Kelvin Hughes

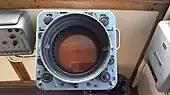
Kelvin Hughes Type 14/9 Radar from front

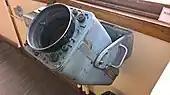
Kelvin Hughes Type 14/9 Radar from side

The Kelvin connection is based upon the professional relationship between William Thomson (later-Lord Kelvin) (1824–1907), Professor of Natural Philosophy at Glasgow University from 1846–1899 and James White (1824–1884), a Glasgow-based Optical Instrument Maker. White's association with Thomson lasted until he died, but without any legal deeds of co-partnership White bore the financial risks of their working partnership.